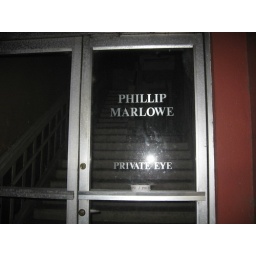
private eye... a sign on a door in savannah (it was about 2am when I took this)